Eyeo festival

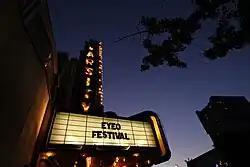
Marquee of the Varsity Theater from the 2011 eyeo festival

The Eyeo Festival was a yearly conference for artists who work with data and code. The annual conference began in 2011, at the Walker Art Center in Minneapolis. Due to the COVID-19 pandemic, the event was put on pause for 2020 and 2021. Eyeo returned to Minneapolis in 2022, but was later put back on hiatus for 2023. There have been no updates on if/when Eyeo will be return.